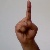
The image shows a hand gesture representing the letter 'D' in Indian Sign Language.